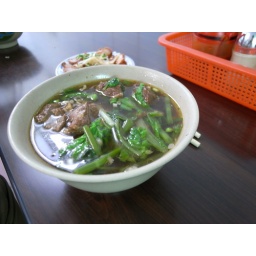
Our first bowl of braised beef noodles at a hole in the wall hawker place